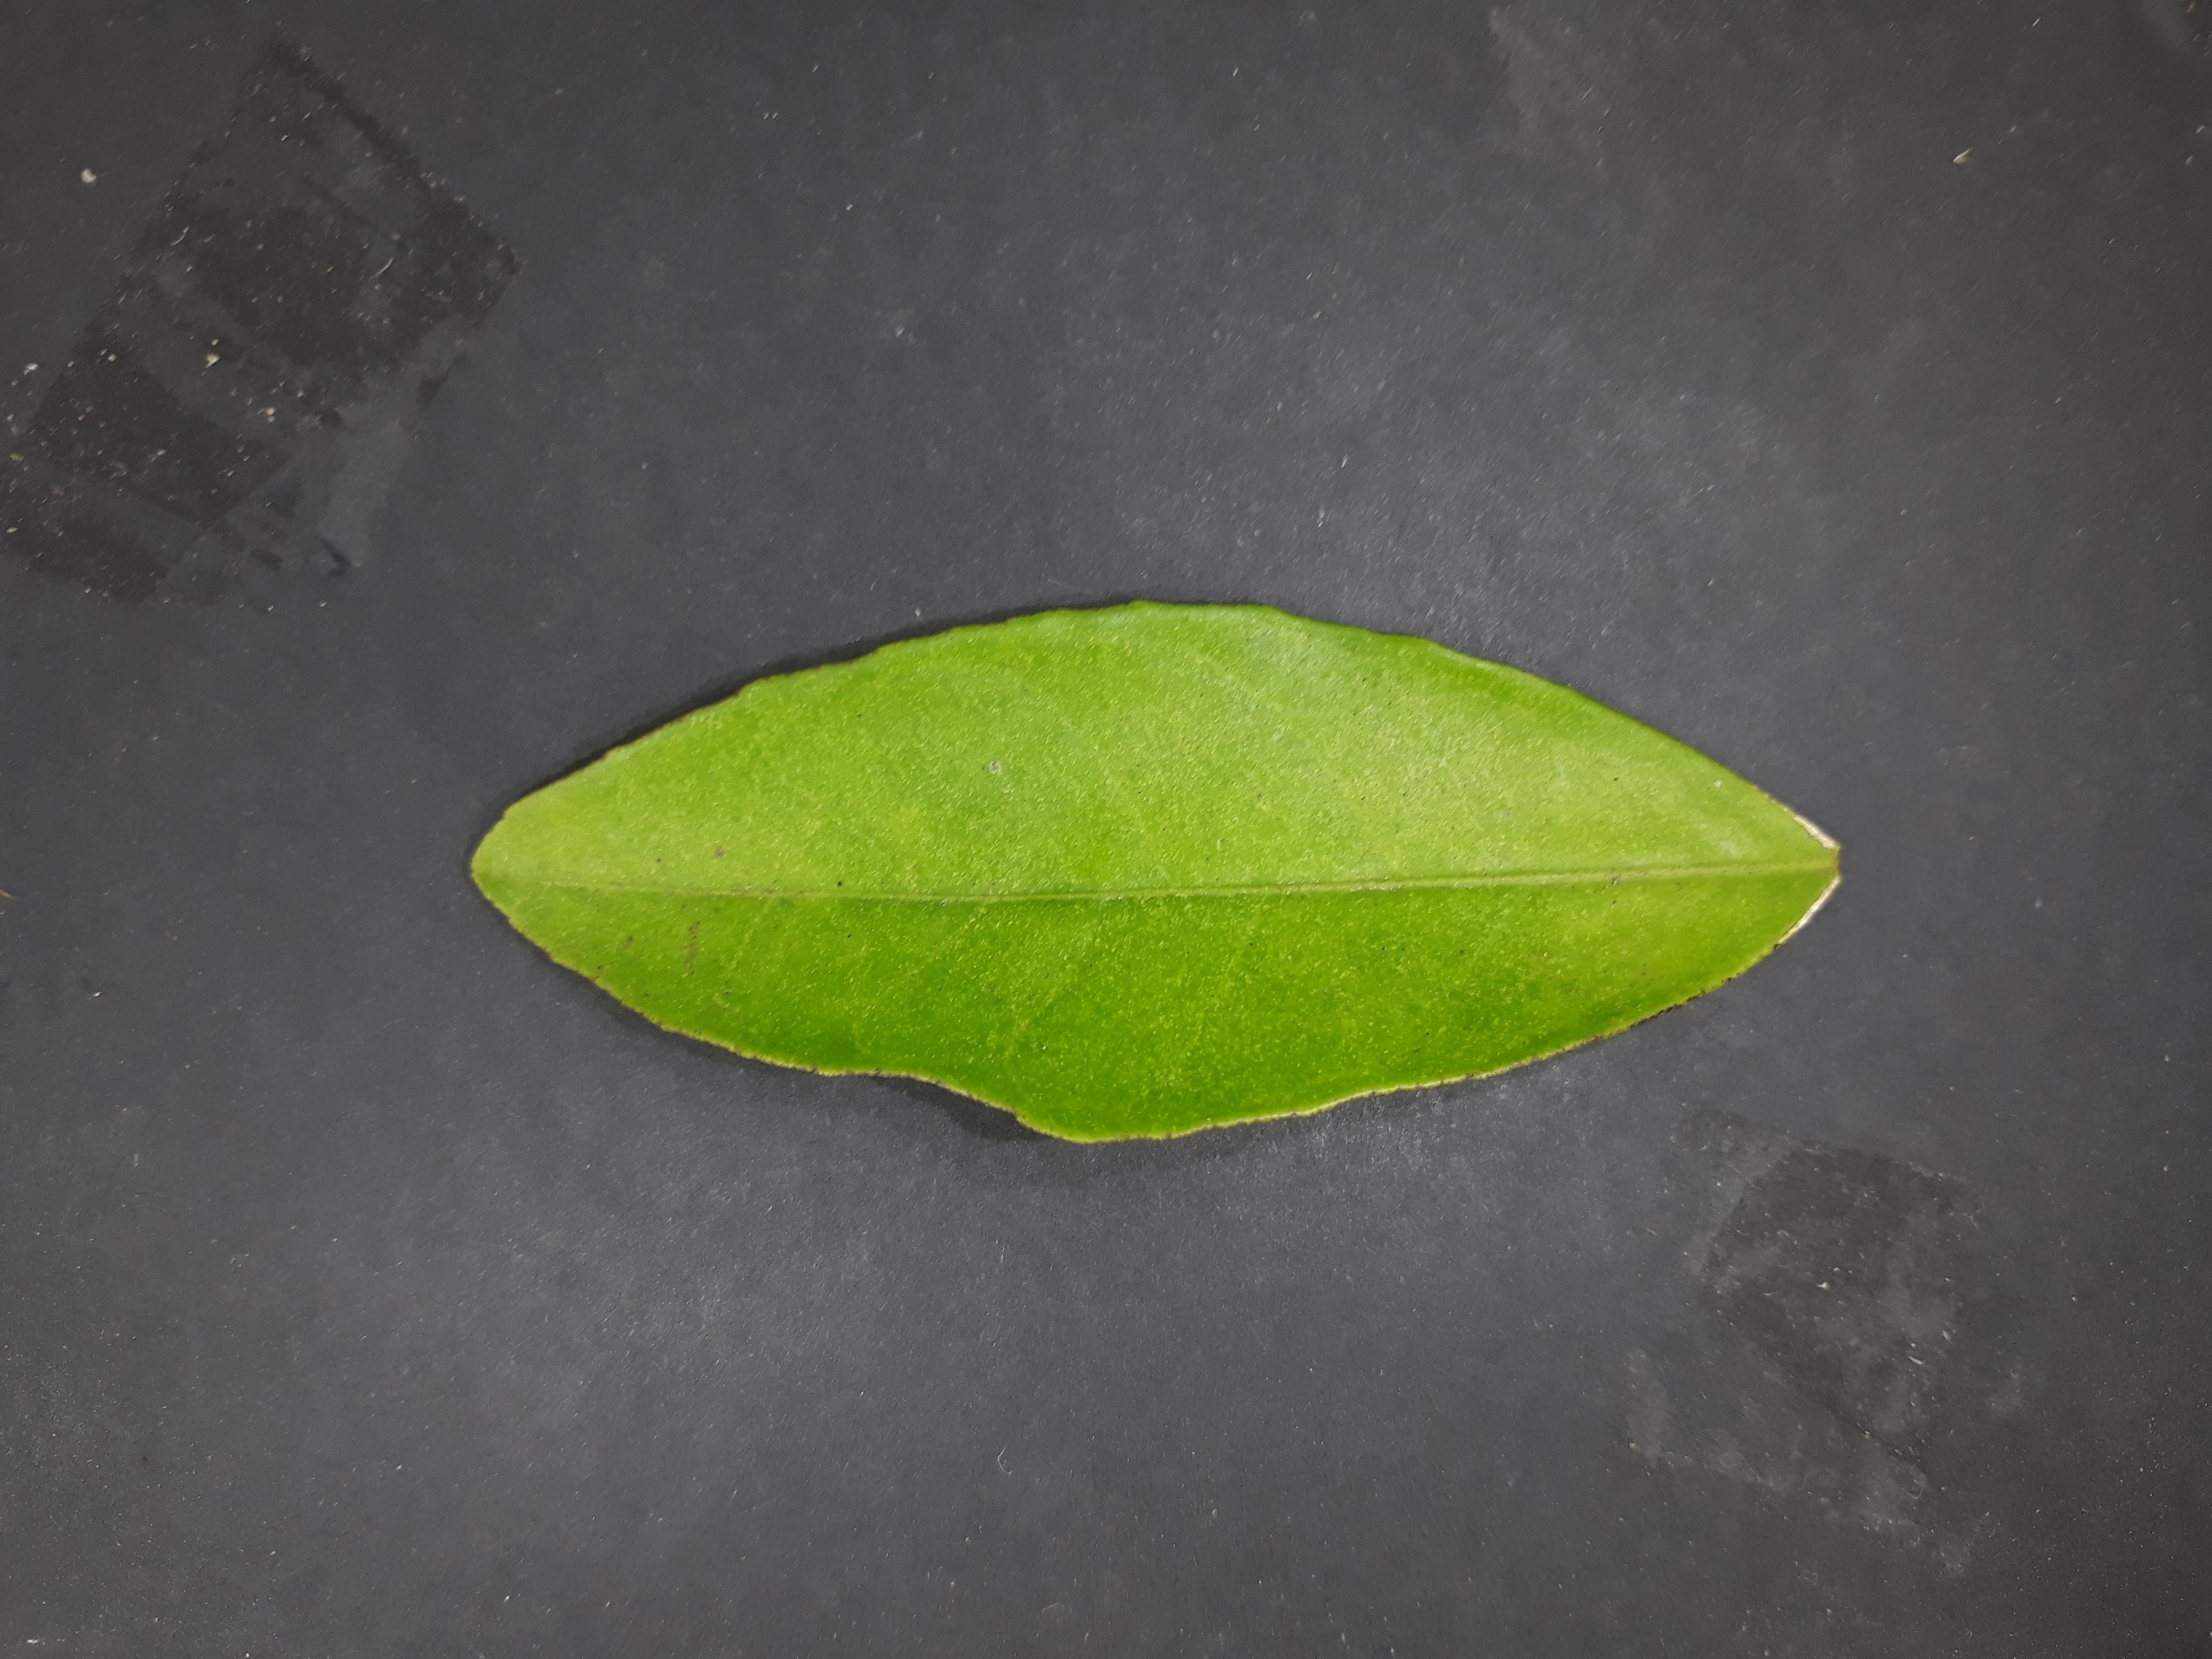
Label: Texas_mite